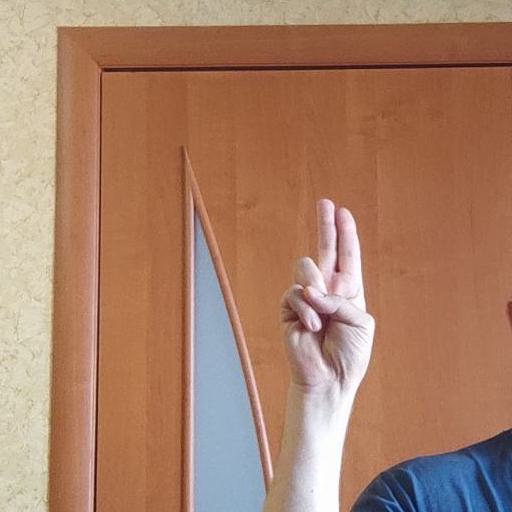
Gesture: two_up